Bonnie Sherk

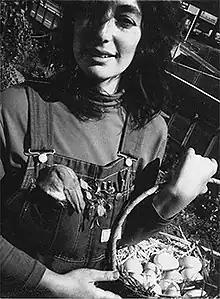
Bonnie Ora Sherk in the early 1970s

Bonnie Ora Sherk (née Bonnie Ora Kellner; May 18, 1945 – August 8, 2021) was an American landscape-space artist, performance artist, landscape planner, and educator. She was the founder of "The Farm", and "A Living Library". Sherk was a professional artist who exhibited her work in museums and galleries around the world. Her work has also been published in art books, journals, and magazines. Her work is considered a pioneering contribution to Eco Art.